Mazoires

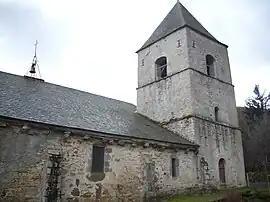
The church in Mazoires

Mazoires is a commune in the Puy-de-Dôme department in Auvergne in central France.